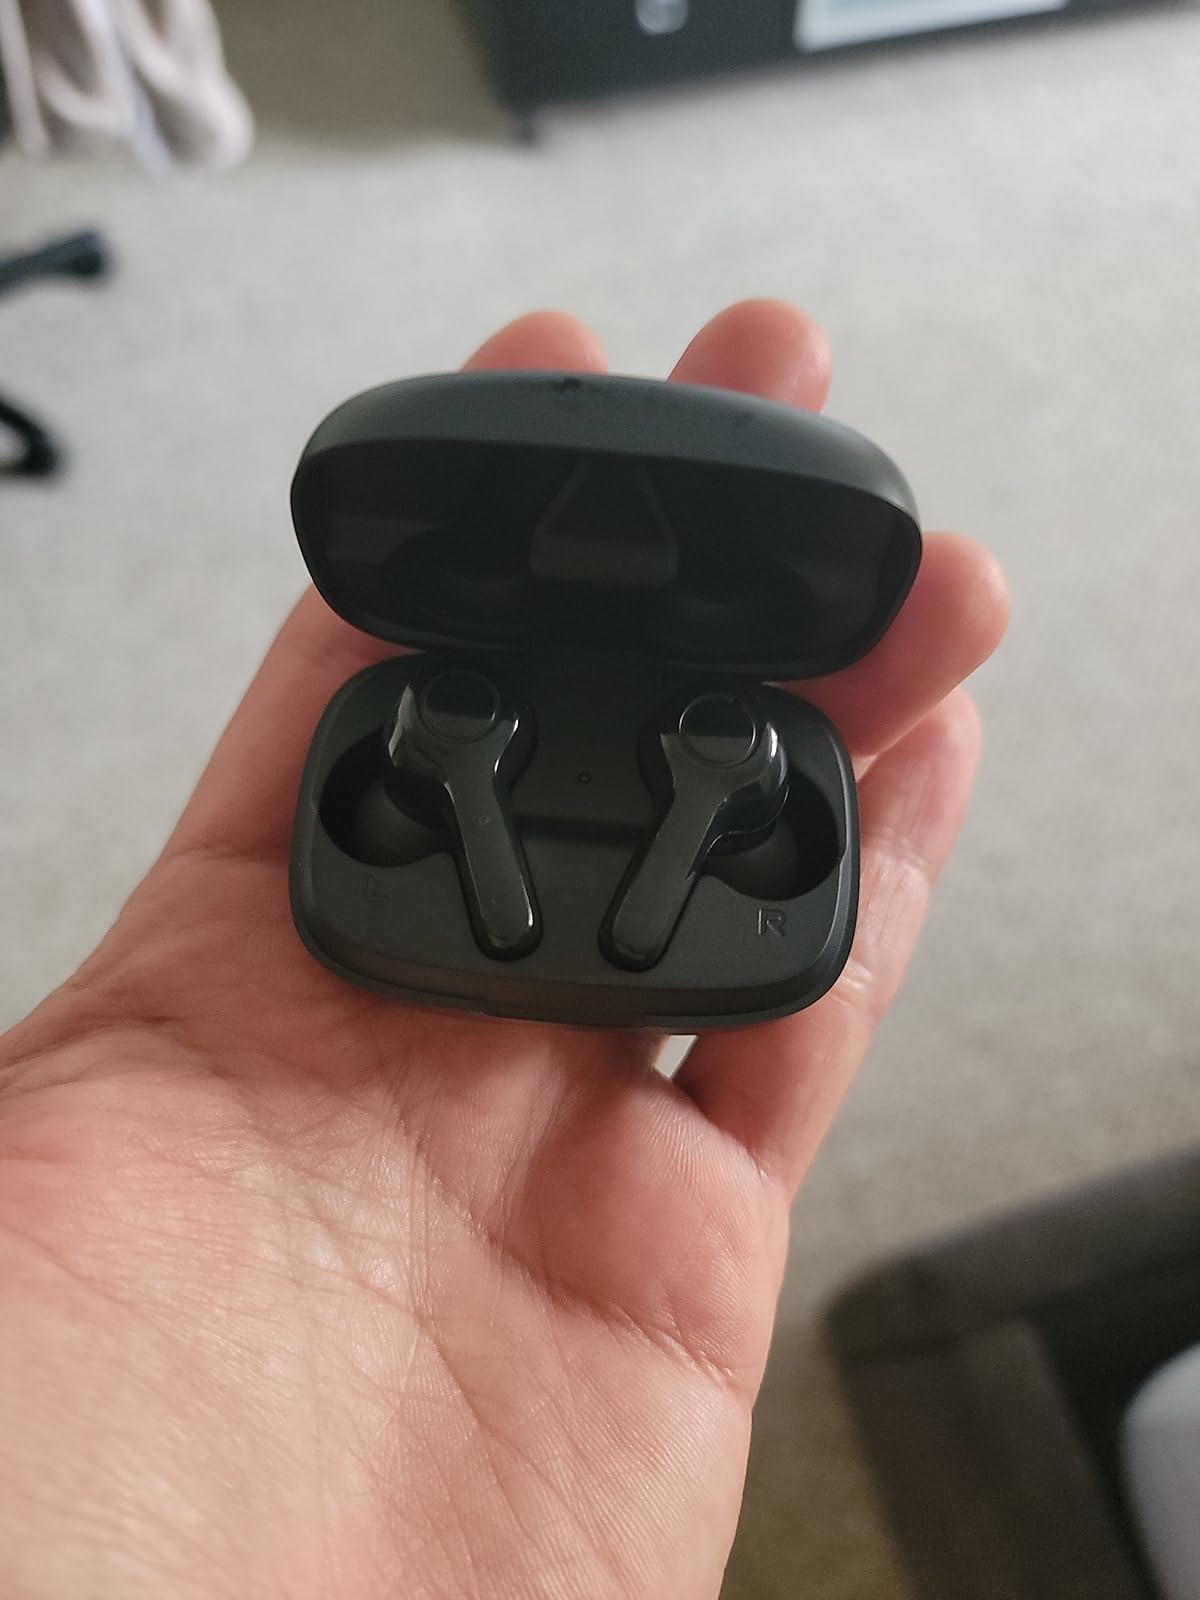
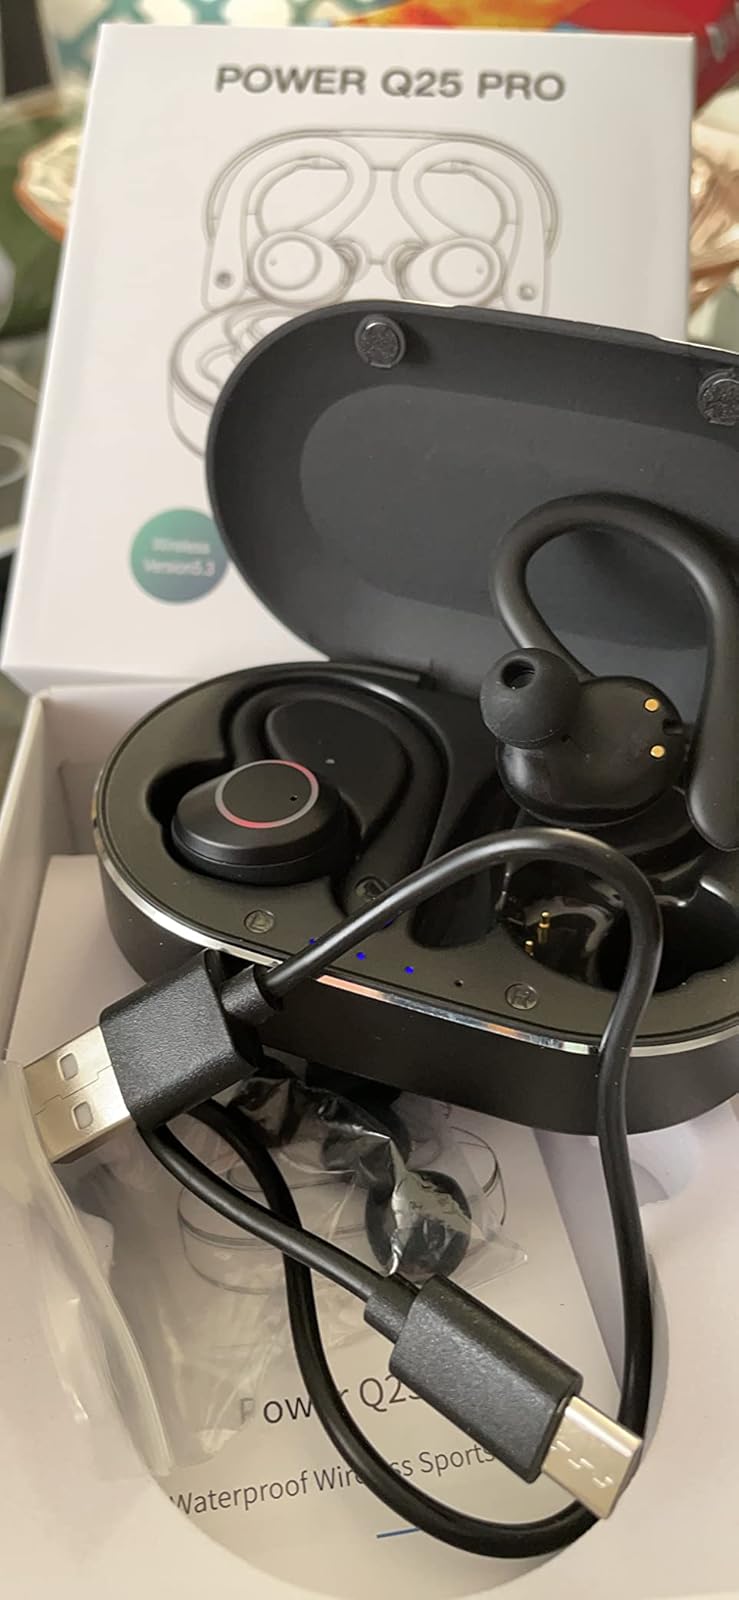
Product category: earbuds
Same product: no